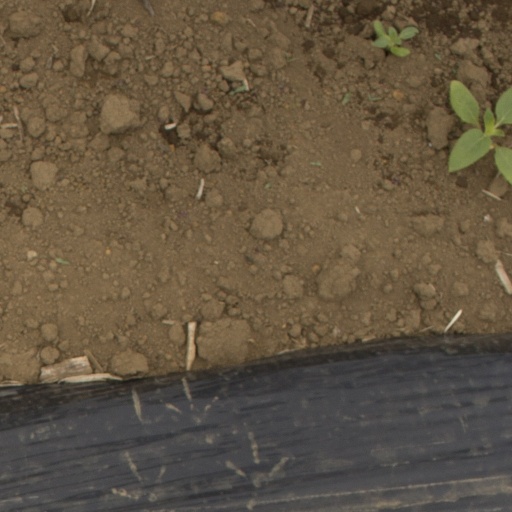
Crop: Jerusalem artichoke